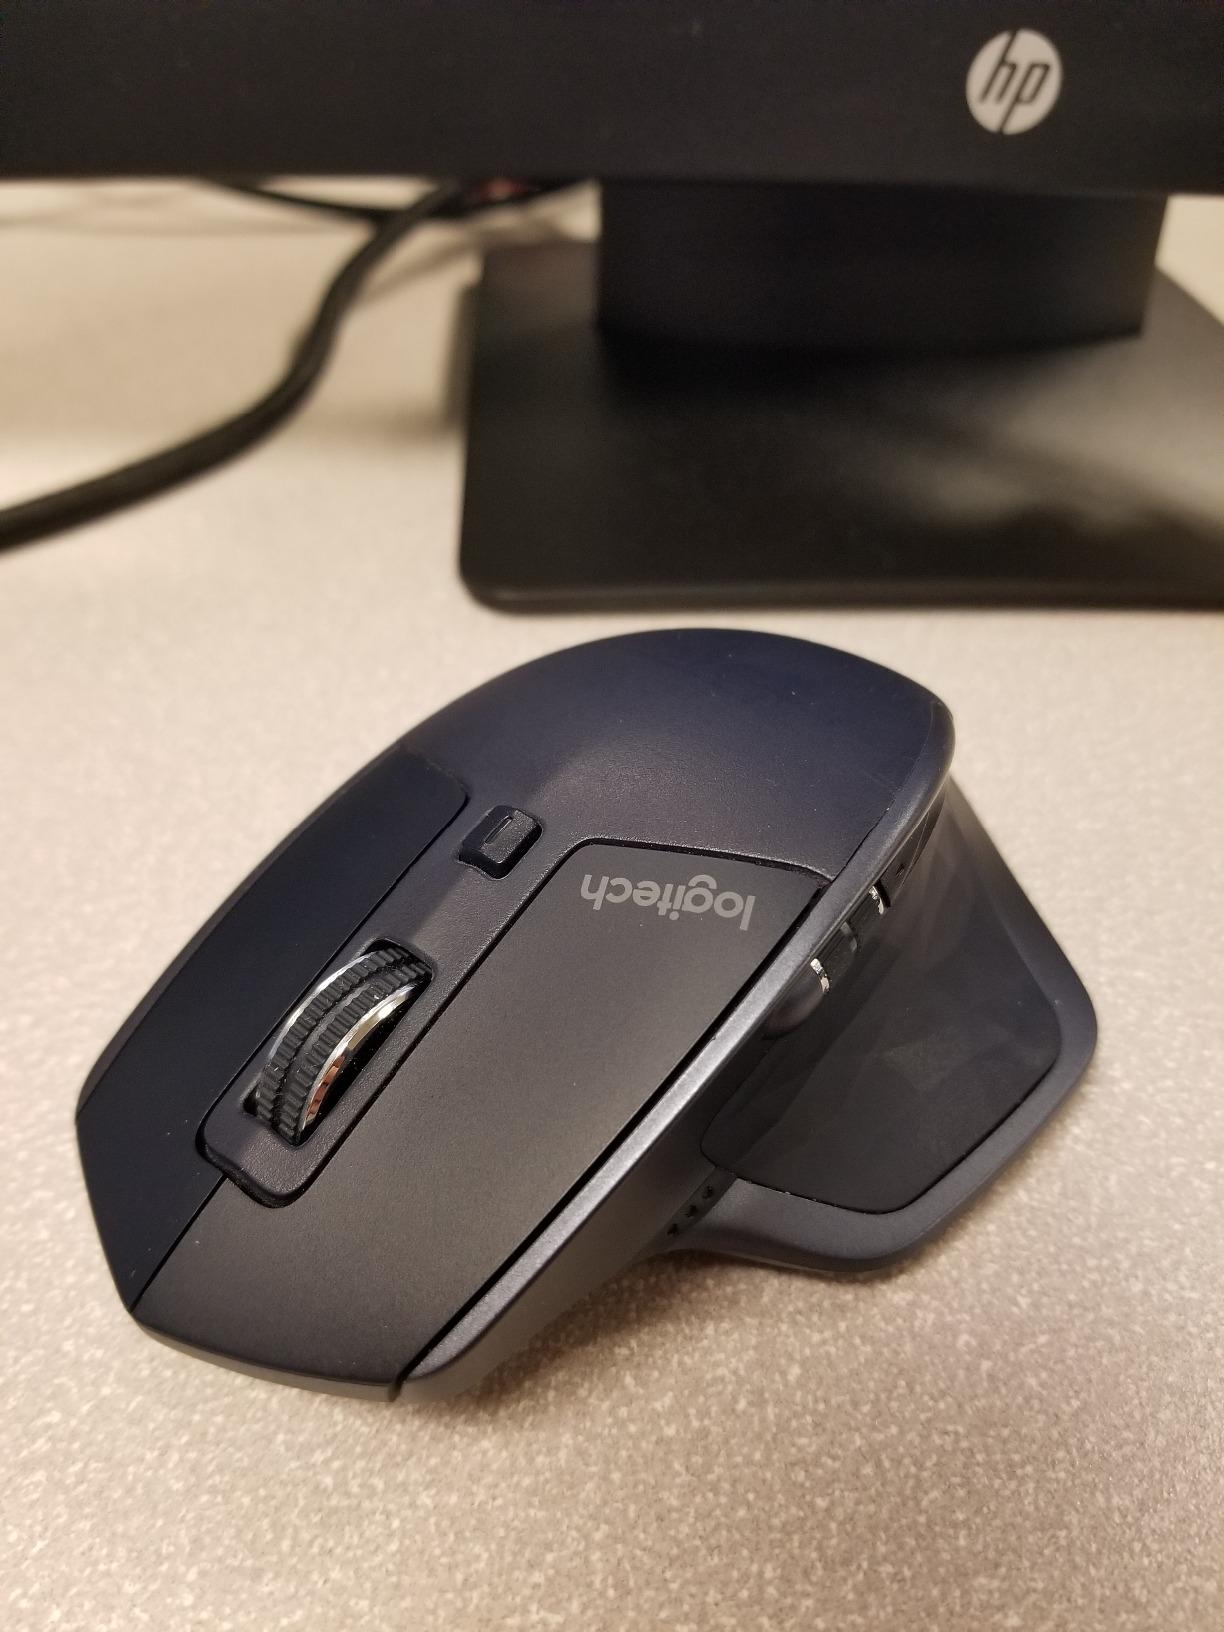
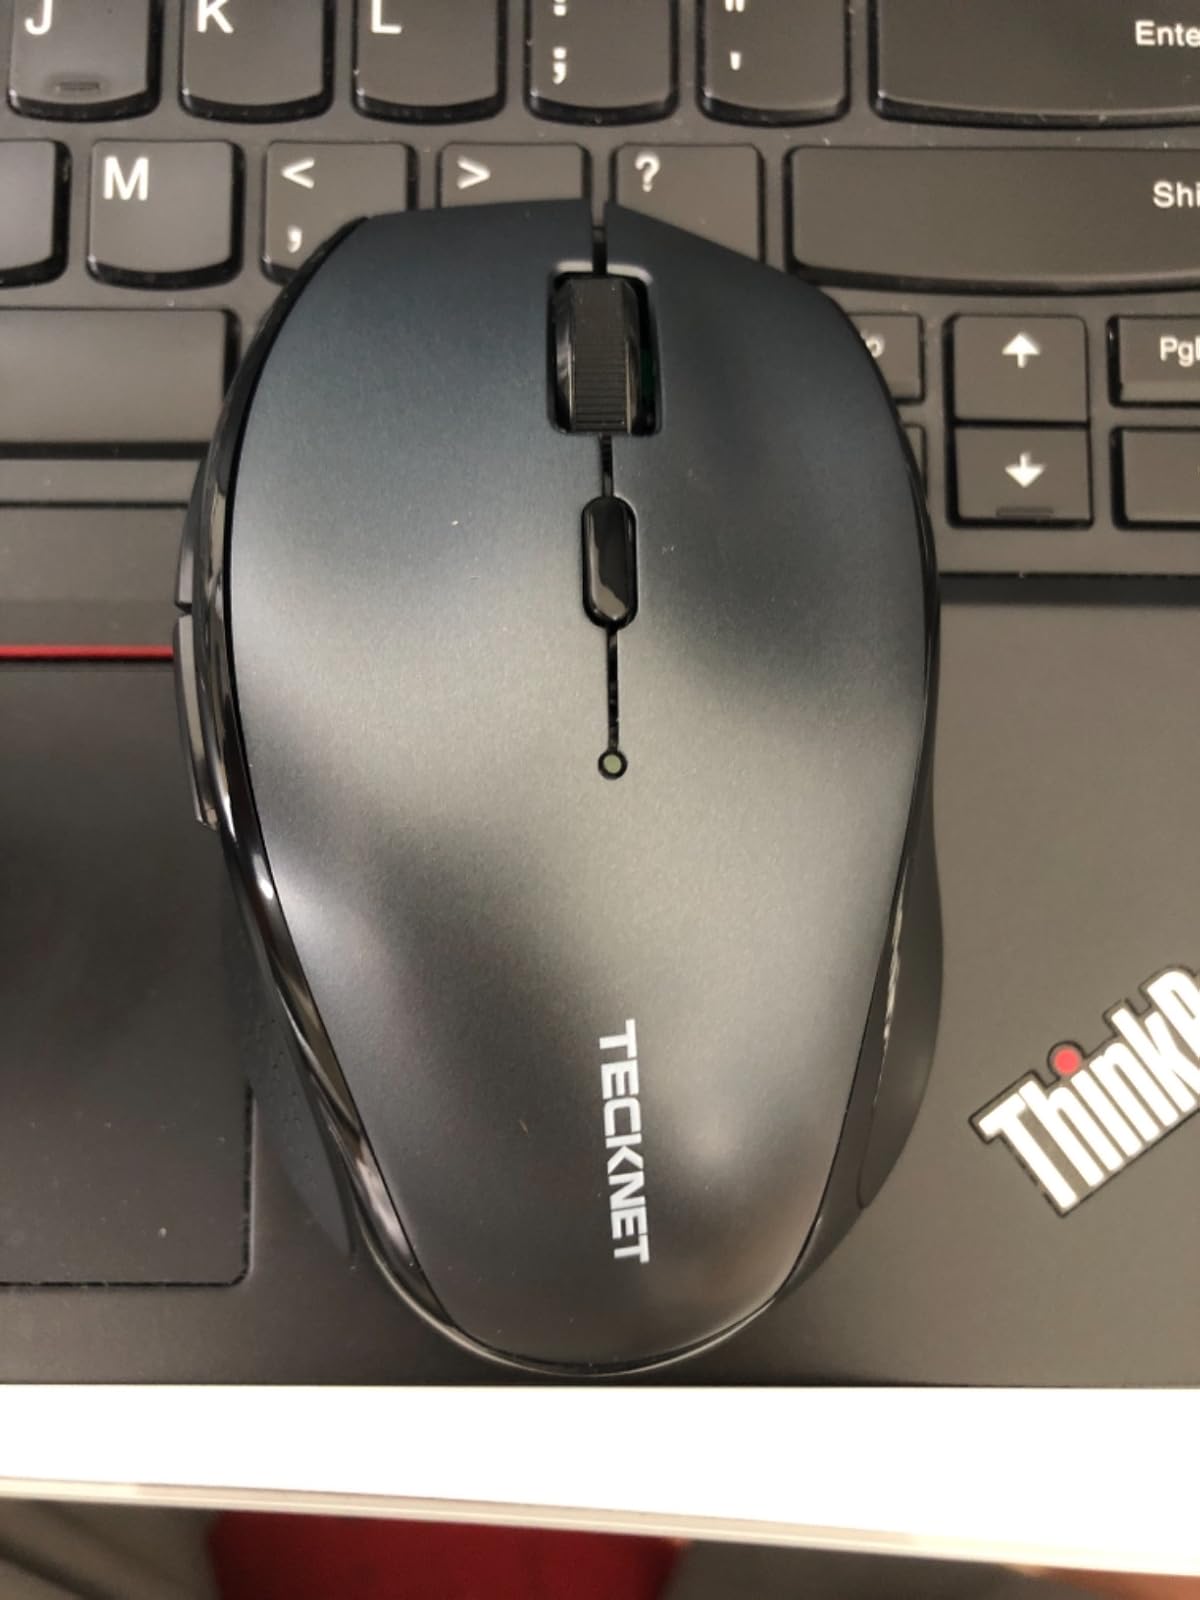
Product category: mouse
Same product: no